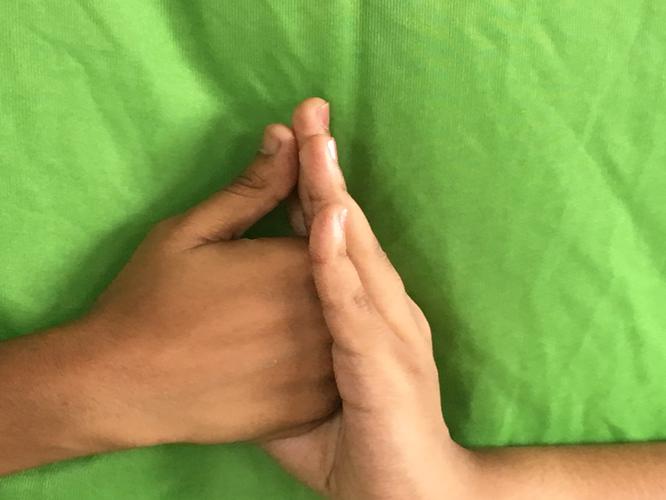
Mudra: Shanka
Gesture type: double_hand